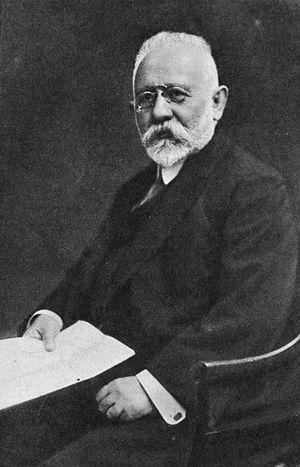
Joseph Samuel Bloch, Josef Samuel Bloch est un rabbin et député autrichien.